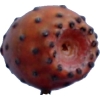
Label: cactus_fruit_red